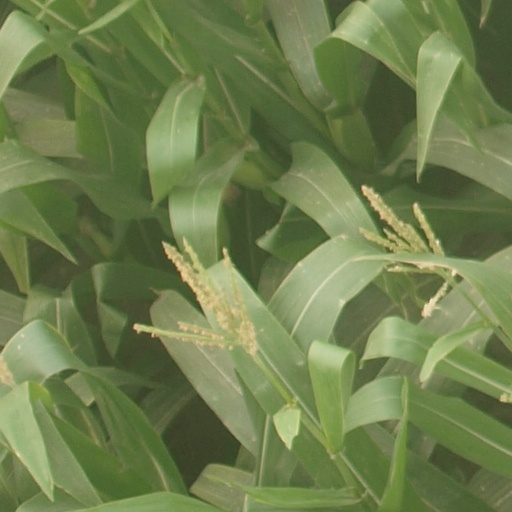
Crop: maize; corn